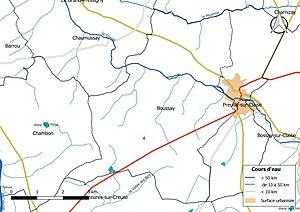
Carte du réseau hydrographique de la commune de fr:Boussay (Indre-et-Loire) (France).
Boussay est une commune française du département d'Indre-et-Loire, en région Centre-Val de Loire.